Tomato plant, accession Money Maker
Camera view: vertical (180 deg); turntable rotation: 0 degrees
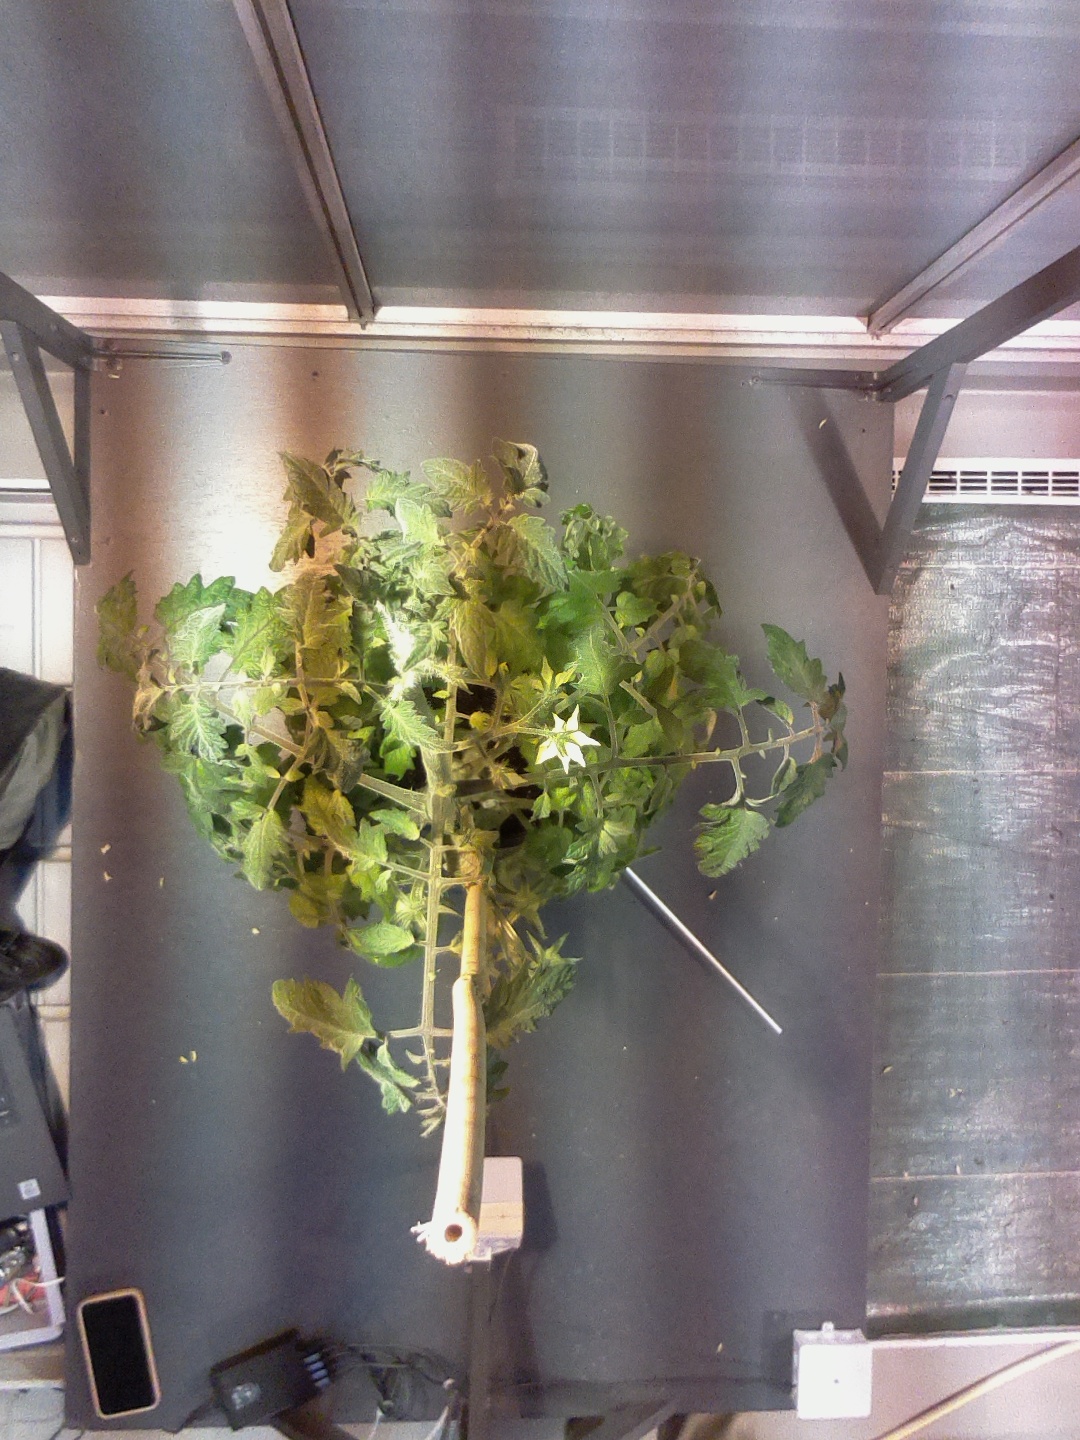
BBCH growth stage 71: 10%-20% of final fruit size